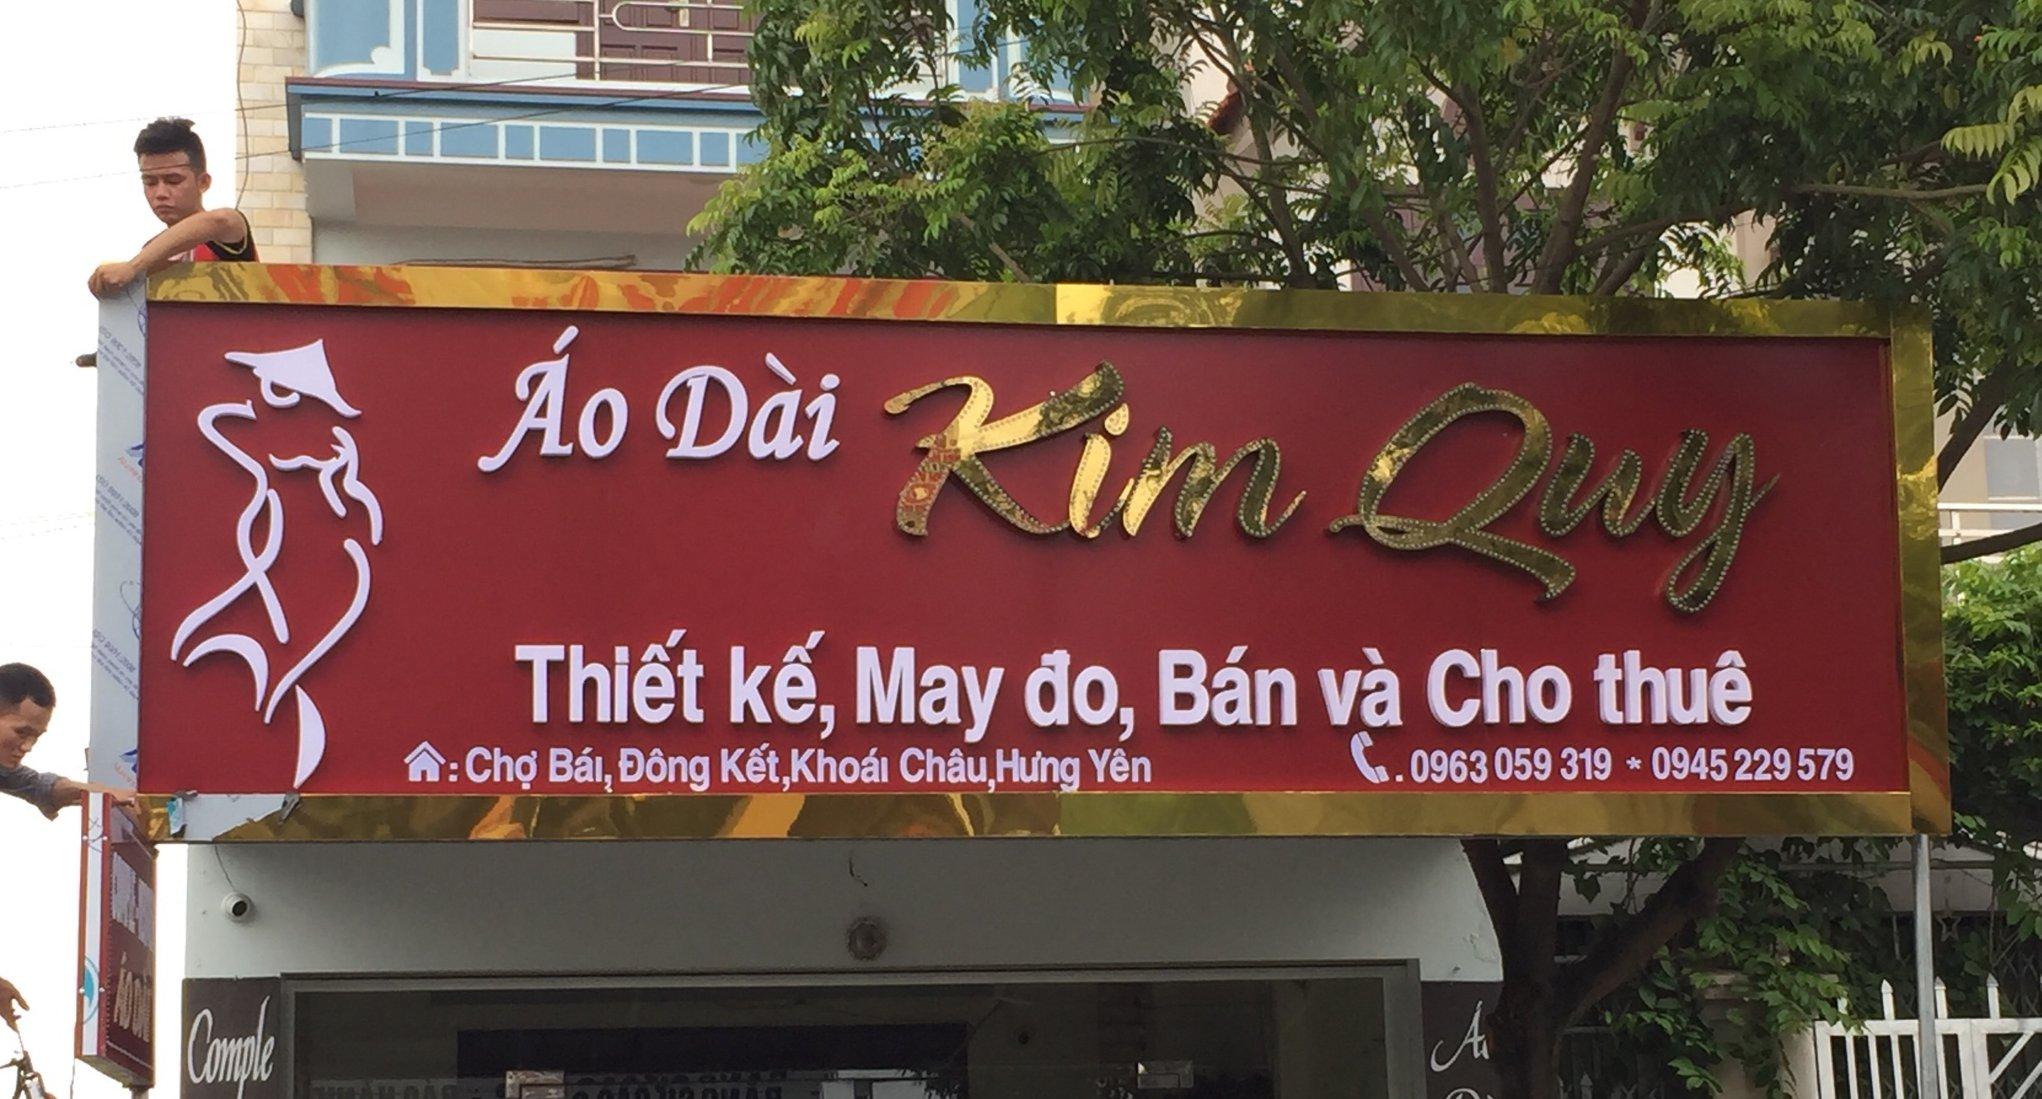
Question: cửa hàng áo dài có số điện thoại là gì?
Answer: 0932059319-0945229579